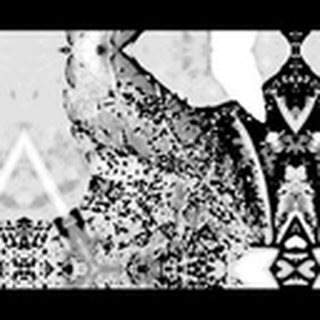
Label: cotton_aphids